SS Breda

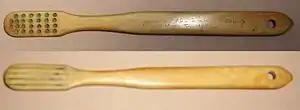
Bone toothbrush found on SS "Breda". The inscription reads "WARRANTED PURE BRISTLE" "ADDIS HERTFORD 1940".

SS "Breda" was a Dutch cargo-passenger ship sunk in Scotland during World War II.